Grey wolf (mythology)

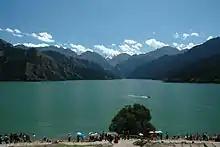

In Turkic folk culture, it is believed that carrying a wolf tooth in your pocket will protect you from the evil eye. In the Yakut documents their guardian wolf is referred to as Bosko. For the Kyrgyz people, seeing a wolf while walking in the steppe was seen as a sign of good luck and safety. Seeing a wolf in a dream was also a good sign. They used to put wolf teeth or skin under their pillows to protect the pregnant woman from the evil eye. It was also considered a blessing if a wolf dove into a flock of sheep or if it entered a barn. According to Bashkir mythology, a wolf fell in front of the ancient Bashkirs and showed them the way. Therefore, they were called Bashkirs, which means "with a wolf on their heads."